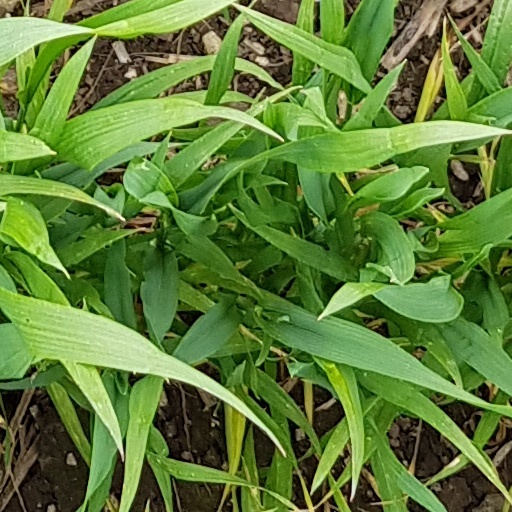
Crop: wheat